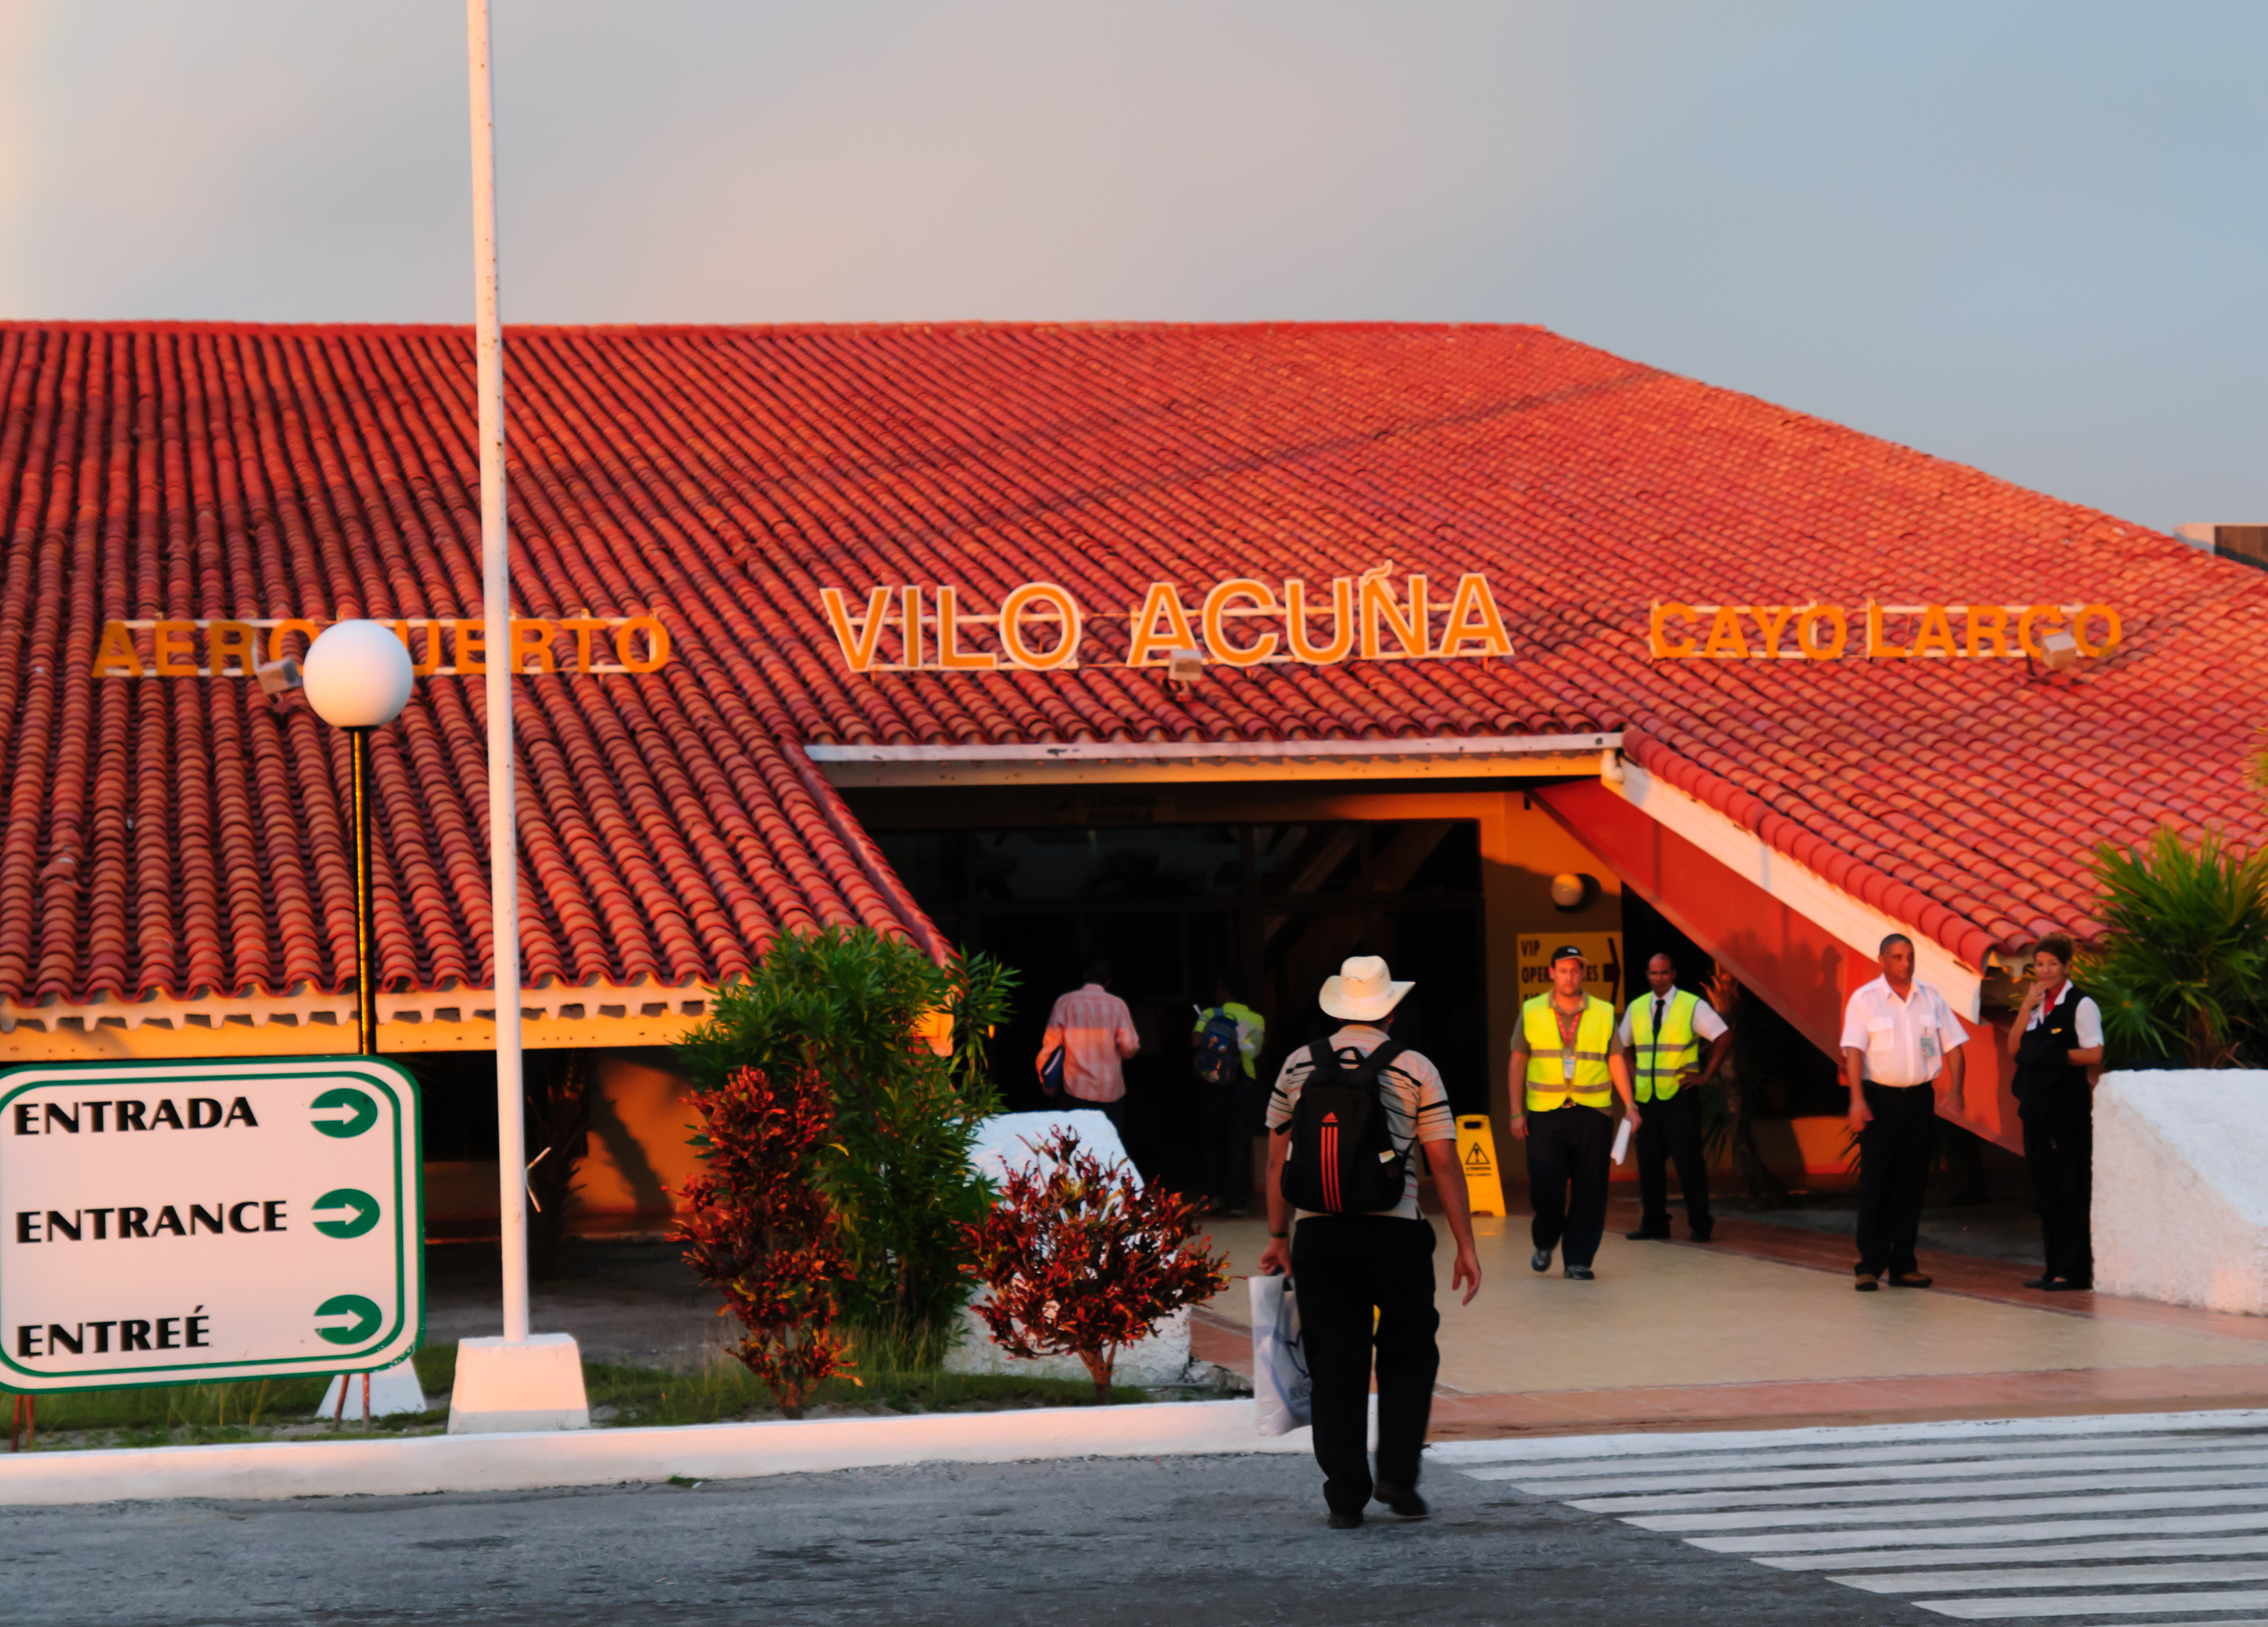
travel, red, color, tourism, cuba, temple, cayolargo, d300